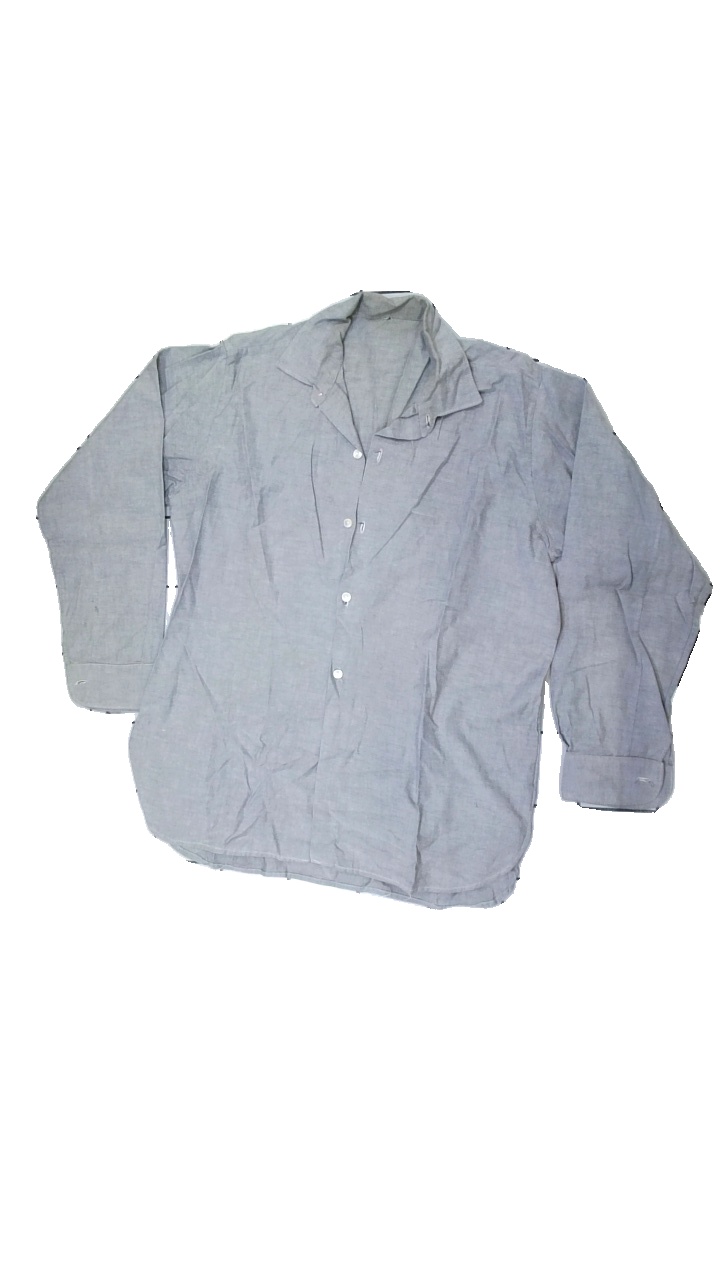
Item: Shirt (Men)
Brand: Missing
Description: Grey shirt from unknown brand, unknown size.
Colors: Grey
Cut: Regular
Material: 100% cott
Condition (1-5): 2
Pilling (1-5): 5
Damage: stains around neck
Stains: Major
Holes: Minor
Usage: Recycle
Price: <50